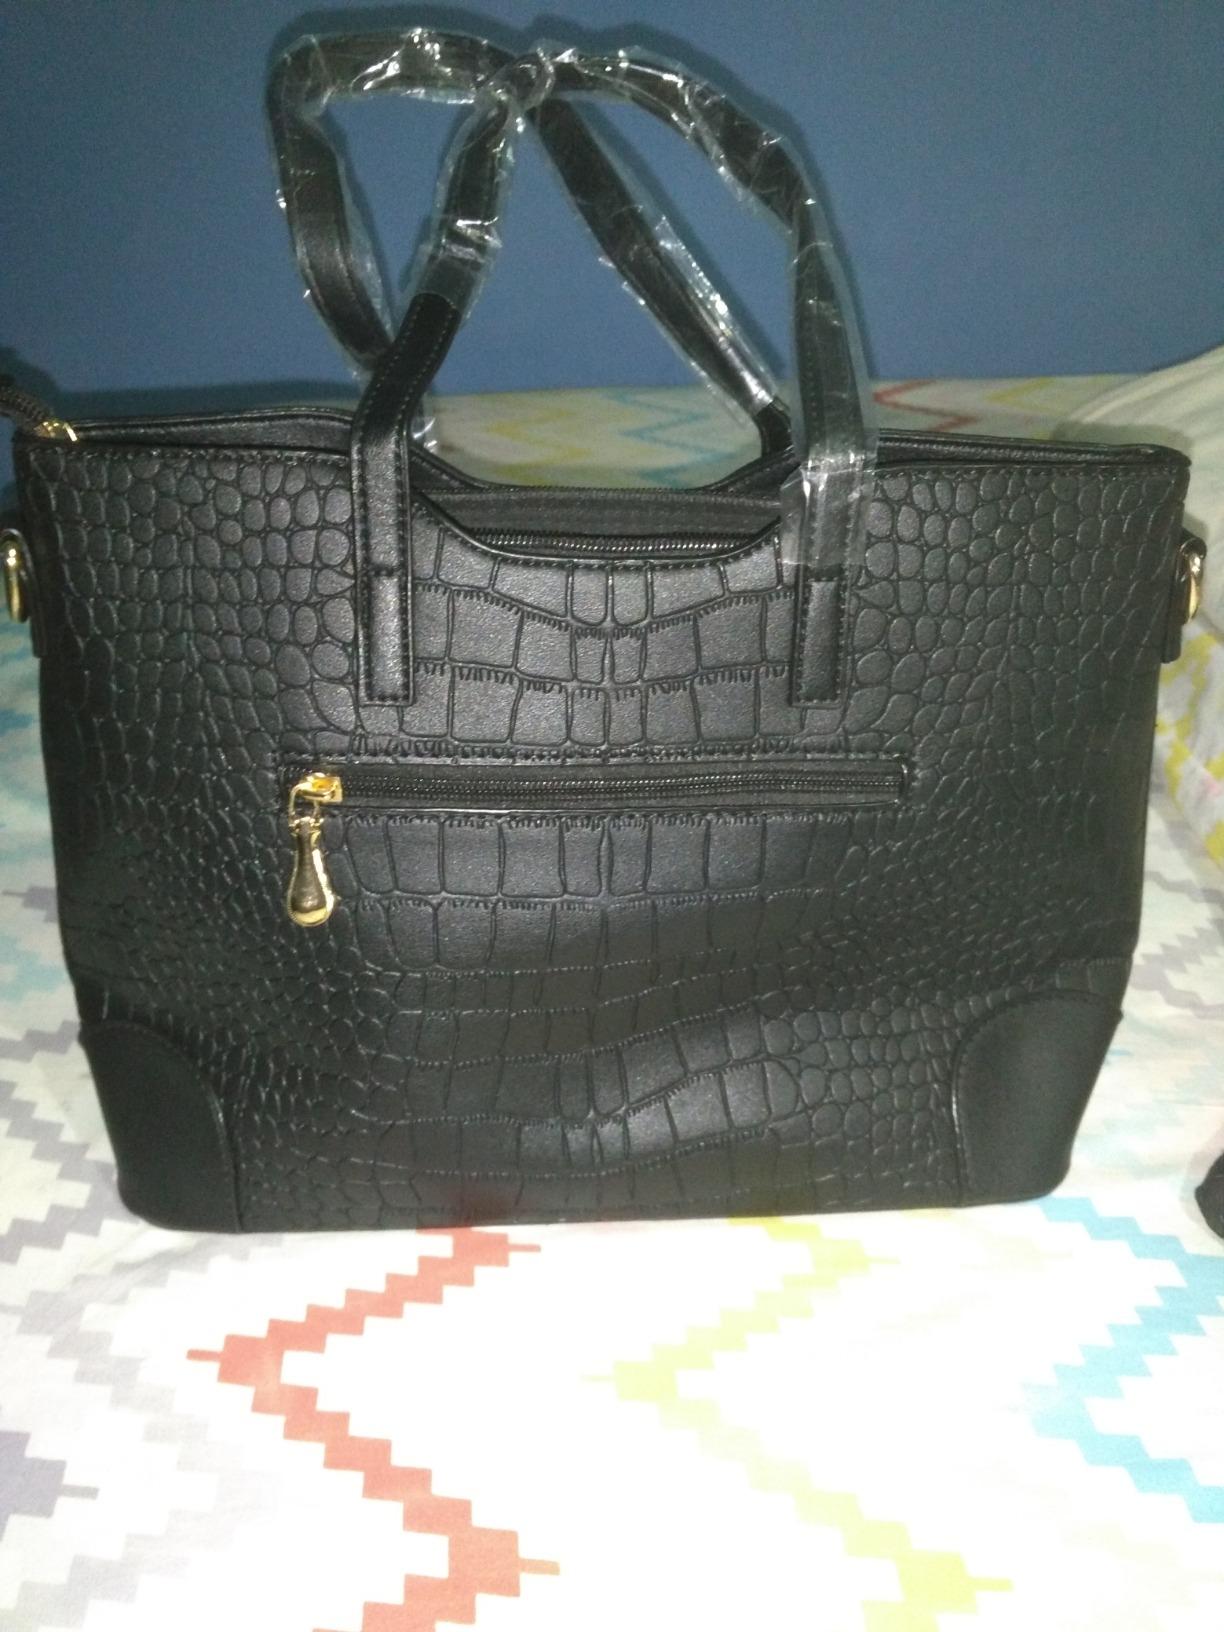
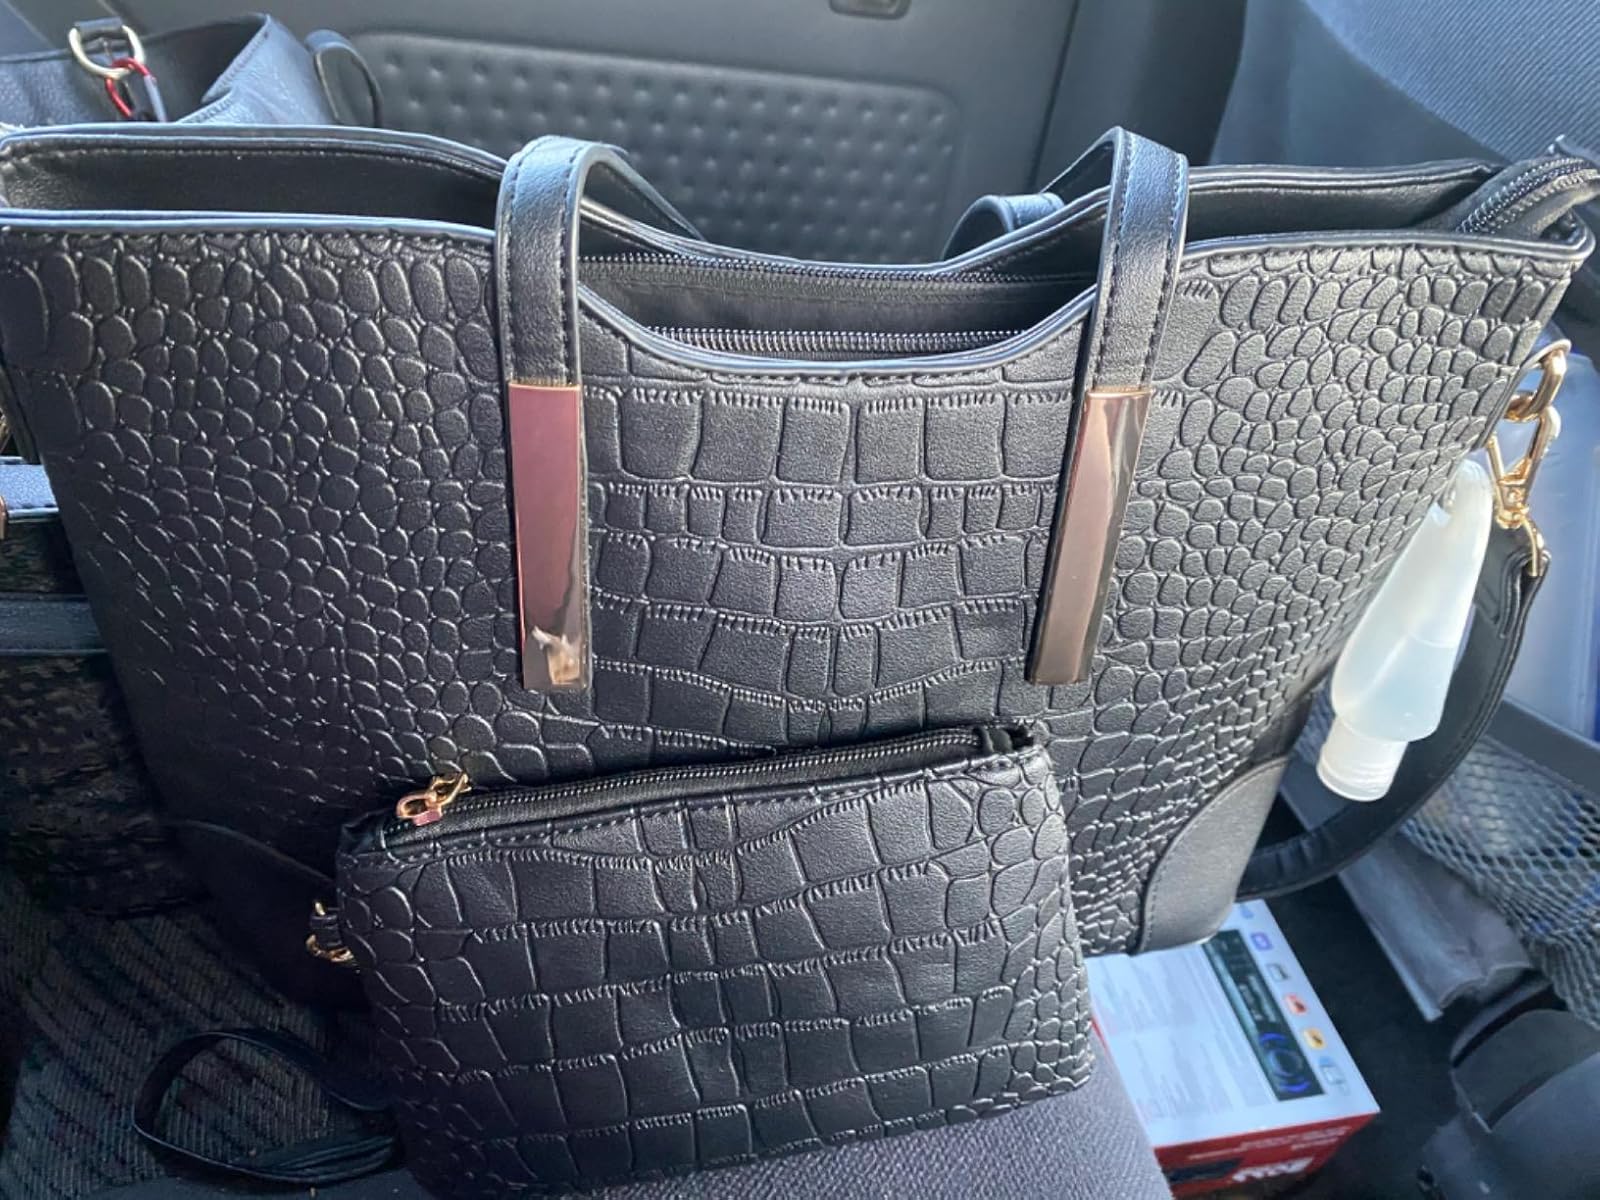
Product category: accessories_handbag
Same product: yes